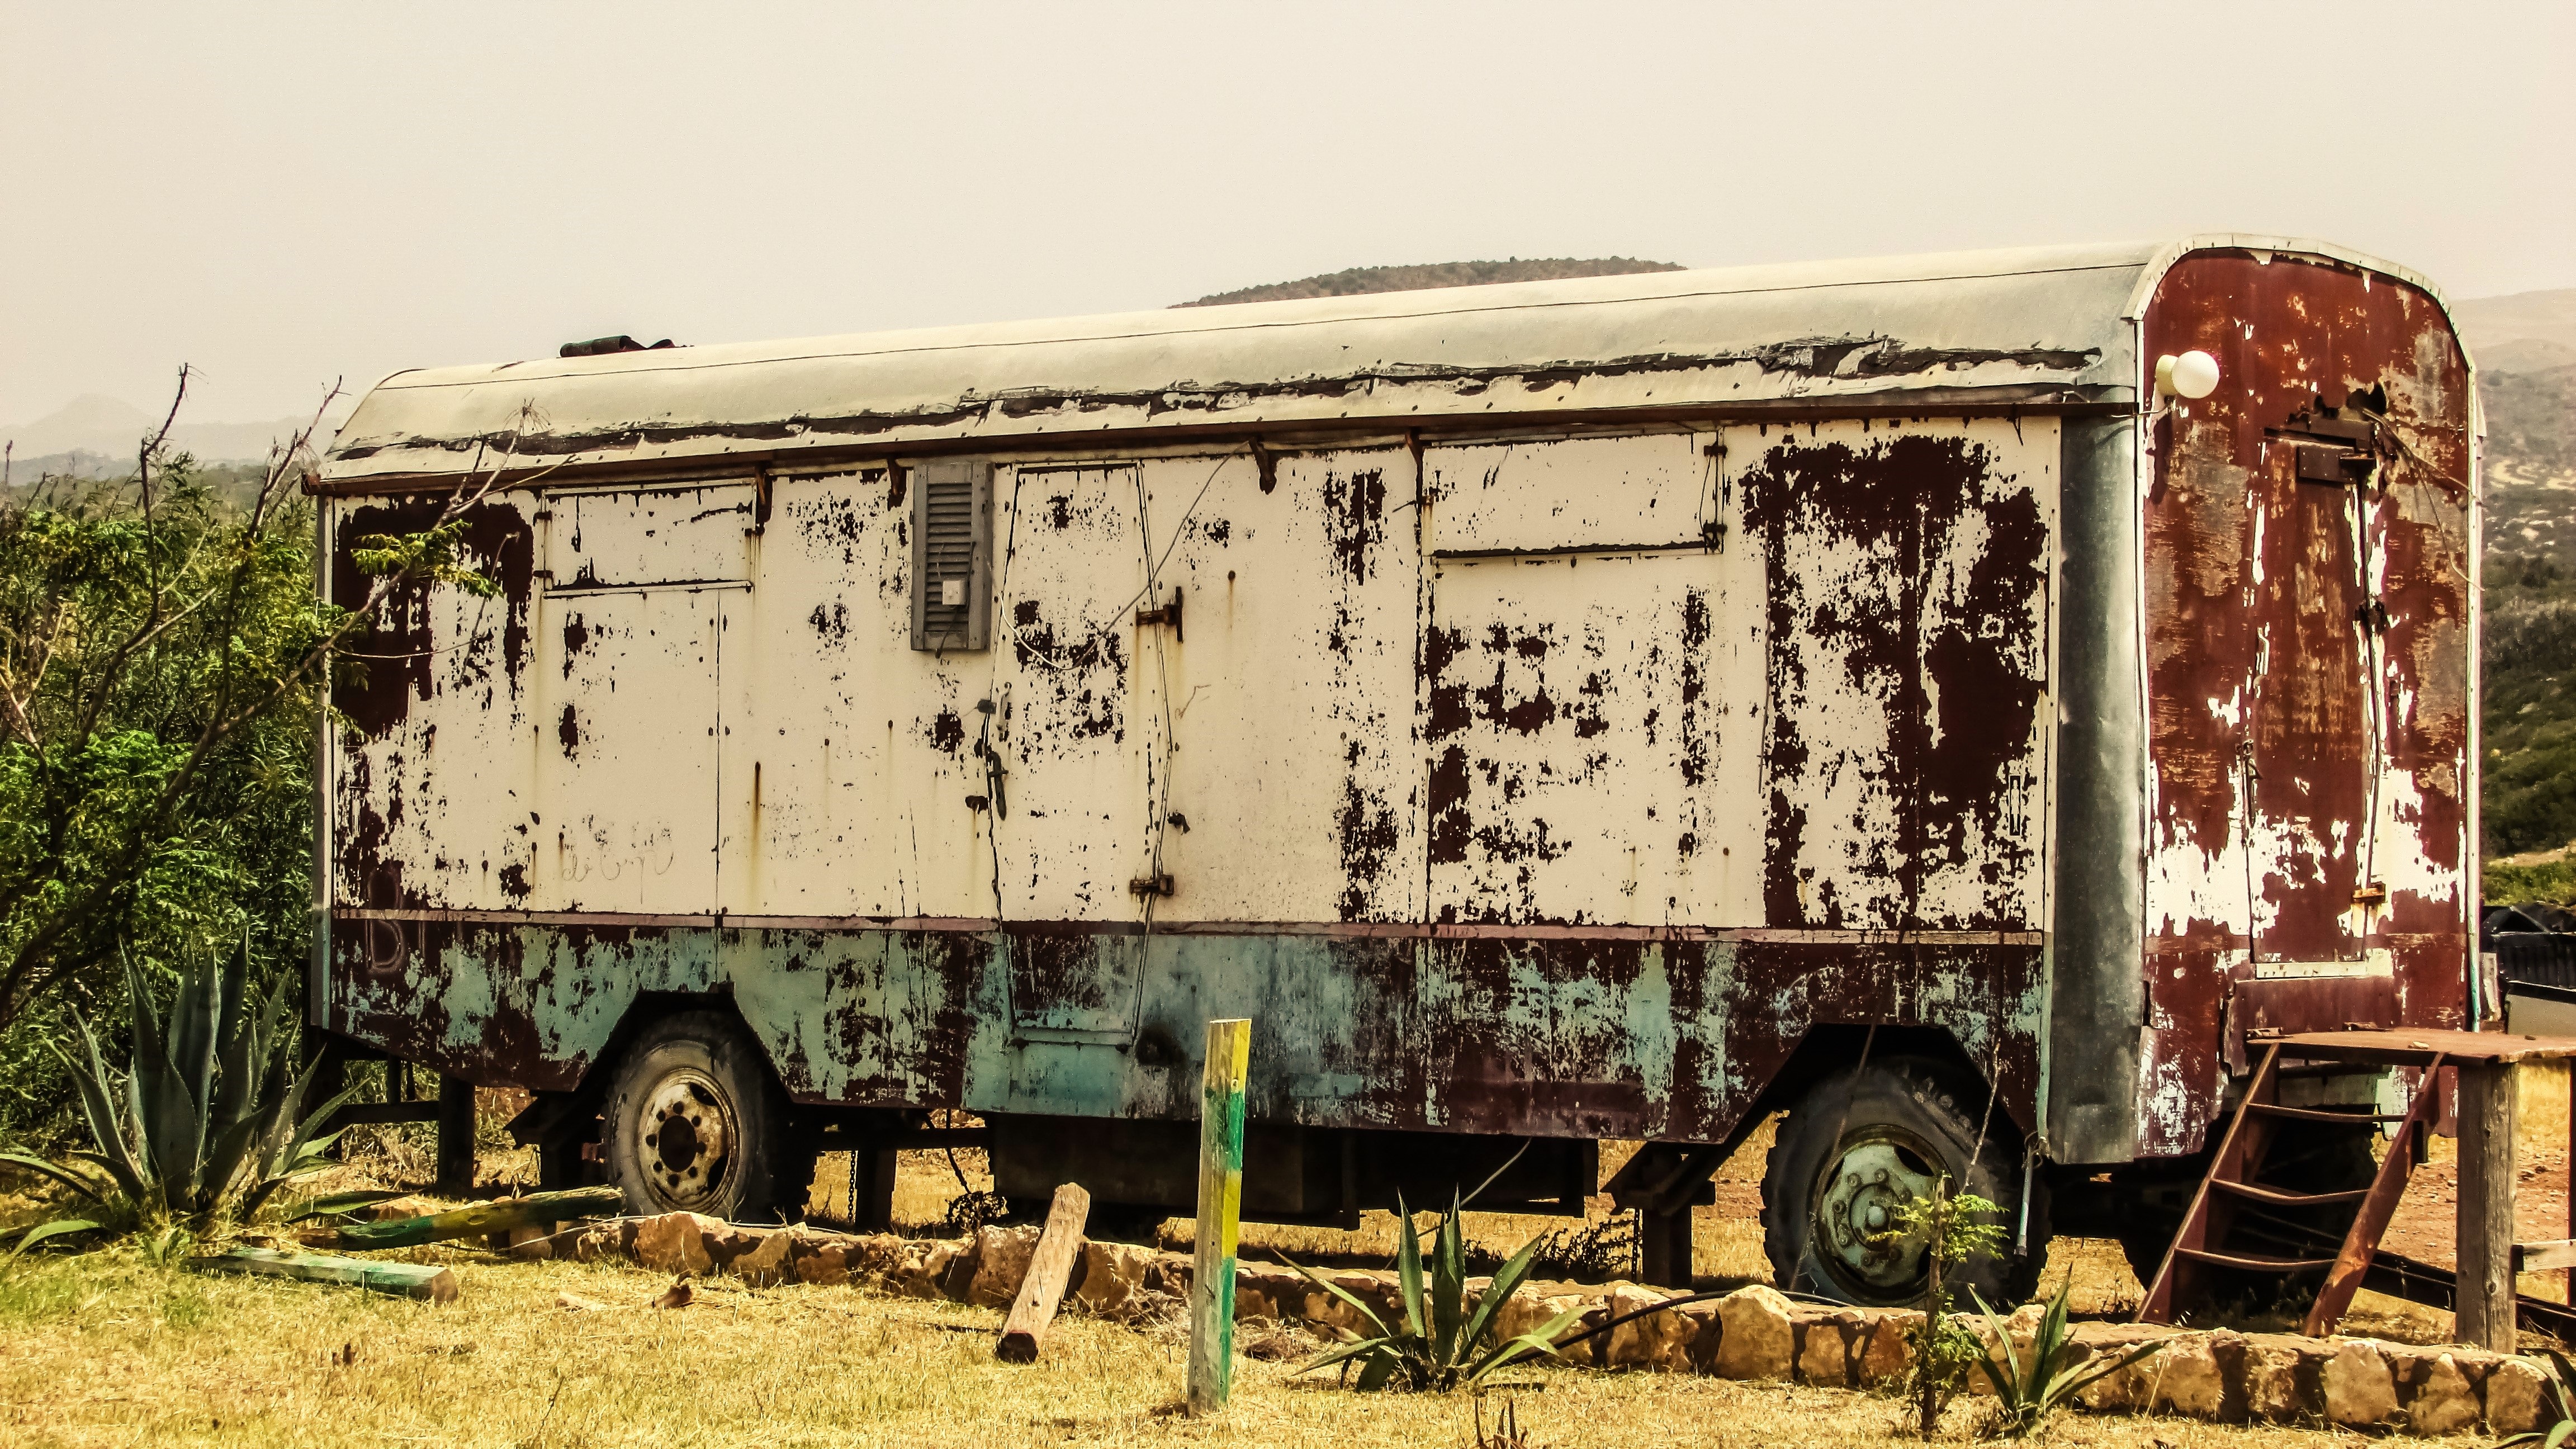
transport, shack, vehicle, abandoned, national park, weathered, locomotive, rusty, cyprus, trailer, aged, akamas, rolling stock, railroad car